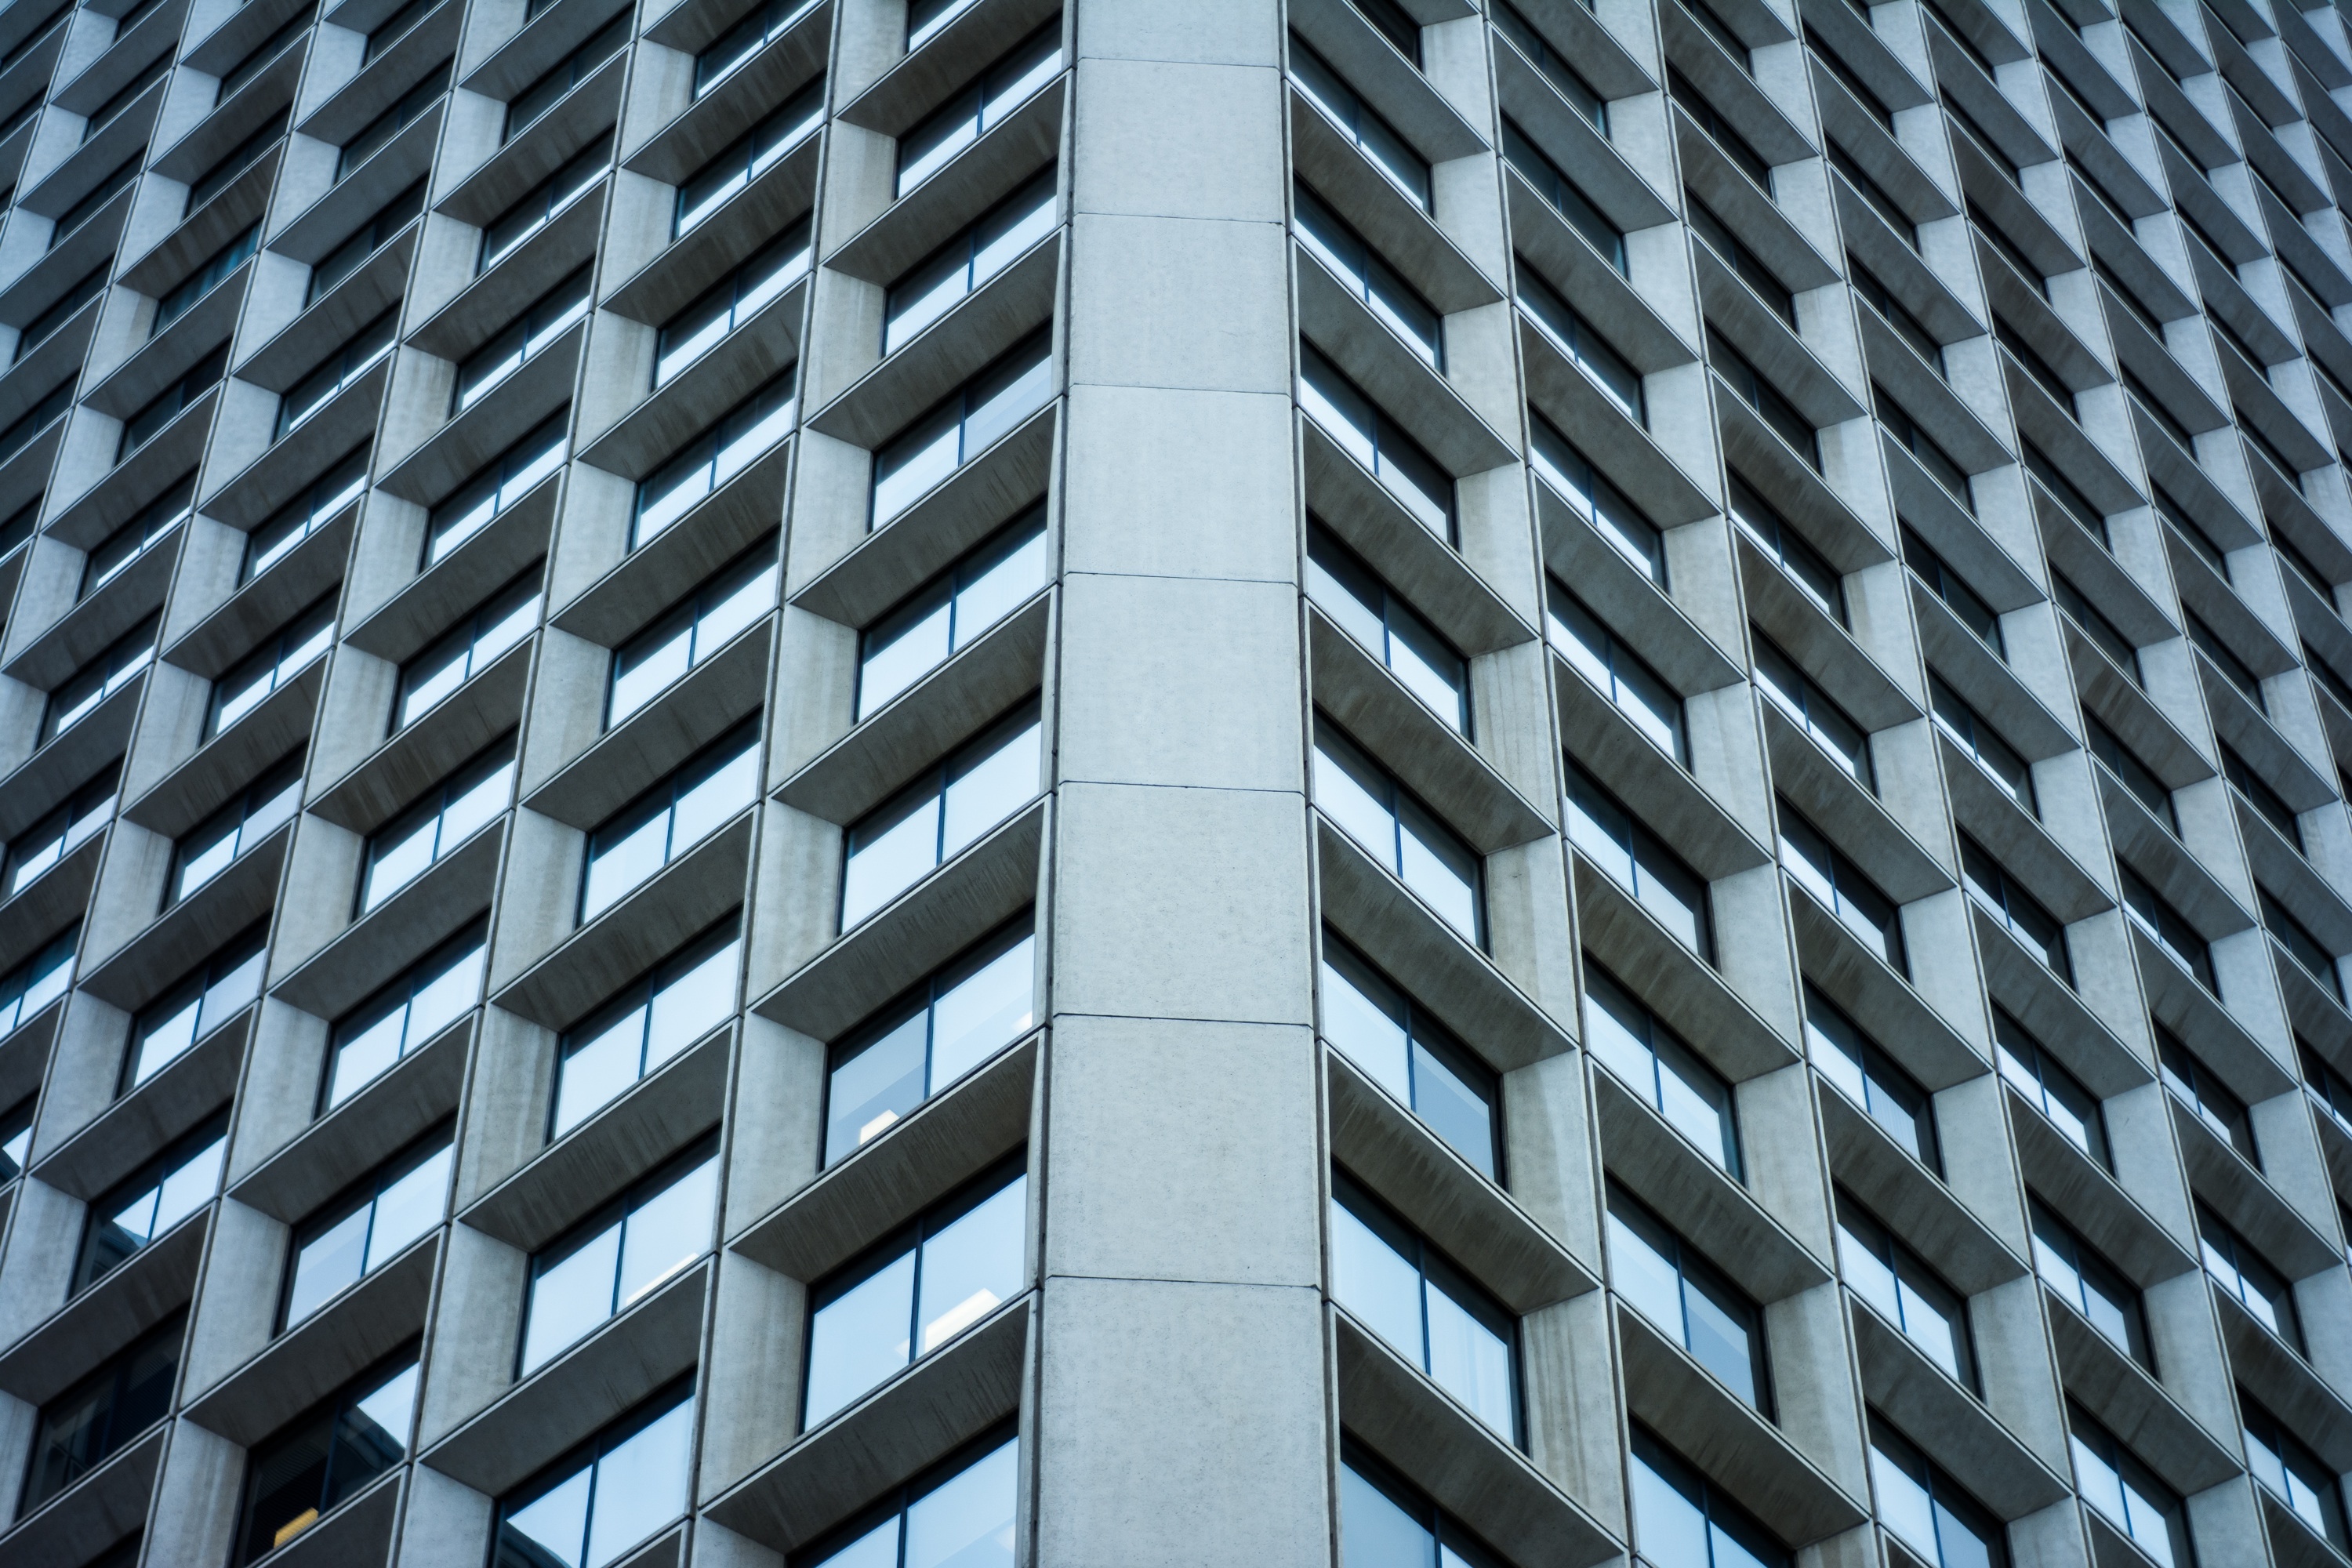
architecture, structure, floor, building, skyscraper, wall, pattern, line, geometric, geometry, frame, facade, monochrome, modern, tower block, close up, background, design, windows, symmetry, tall, diagonal, parallel, shape, cell, combine, overlap, combination, residential area, azriely